List of birds of the United States

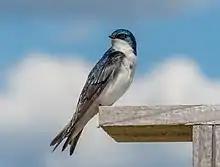
Tree swallow

Shrikes are passerine birds known for their habit of catching other birds and small animals and impaling the uneaten portions of their bodies on thorns. A shrike's beak is hooked, like that of a typical bird of prey.